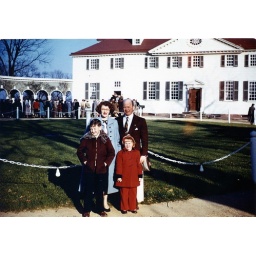
We are standing in front of George Washingtons home in Mt. Vernon